Haim (band)

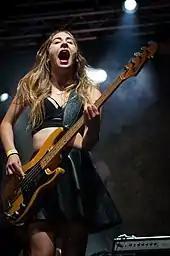
Este Haim performing in Joensuu, Finland, July 2014

Haim's music has generally been categorized as soft rock and pop rock, with significant influences of R&B. Critics have frequently compared their sound to Fleetwood Mac, which the group has acknowledged as an influence, though they are "squeamish" about the comparison. The band has also cited Joni Mitchell, Prince, Aaliyah, TLC, Destiny's Child and Spice Girls as influences.